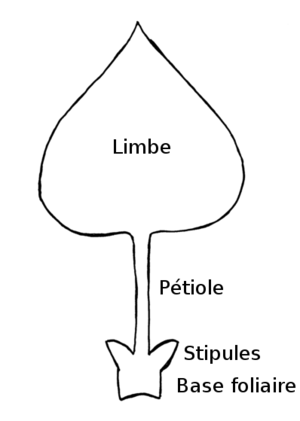
Traduction du Fichier:Blatt Gliederung.png
Les pièces foliaires sont les différentes parties de la feuille, organe spécialisé dans la photosynthèse chez des spermaphytes. Elles sont issues des primordia générés à partir du méristème basal et intercalaire de l'ébauche foliaire.
Le limbe d'une feuille de végétal est la partie de cet organe située à l'extrémité du pétiole. Cette pièce foliaire est en général très étalée et comporte de nombreuses cellules photosynthétiques, car c'est un organe particulièrement adapté à la capture de l'énergie lumineuse. Le limbe peut être décurrent sur le pétiole.